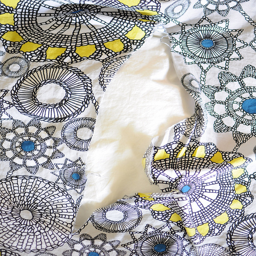
A picture of a white thing on top of a cloth.
A rip is shown in fabric with batting exposed.
a piece of cloth with a big cut down the middle
Colorful shapes and abstract art is displayed on a wall.
A tear in a black, blue, white and yellow piece of material.